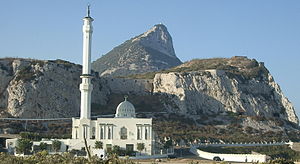
Europa Point / Bygninger på Europa Point / Ibrahim-al-Ibrahim-moskeen
Ibrahim-al-Ibrahim-moskeen set sydfra
Europa Point er det sydligste punkt i det britiske oversøiske territorium Gibraltar. Det ligger for enden af Gibraltarklippen, hvor der er et ret fladt område med en legeplads og nogle bygninger. Fra dette punkt kan man på en klar dag se over Gibraltarstrædet til Afrika, herunder Ceuta og Rifbjergene i Marokko. Desuden har man mod vest udsigt over Gibraltarbugten og til en række spanske byer.